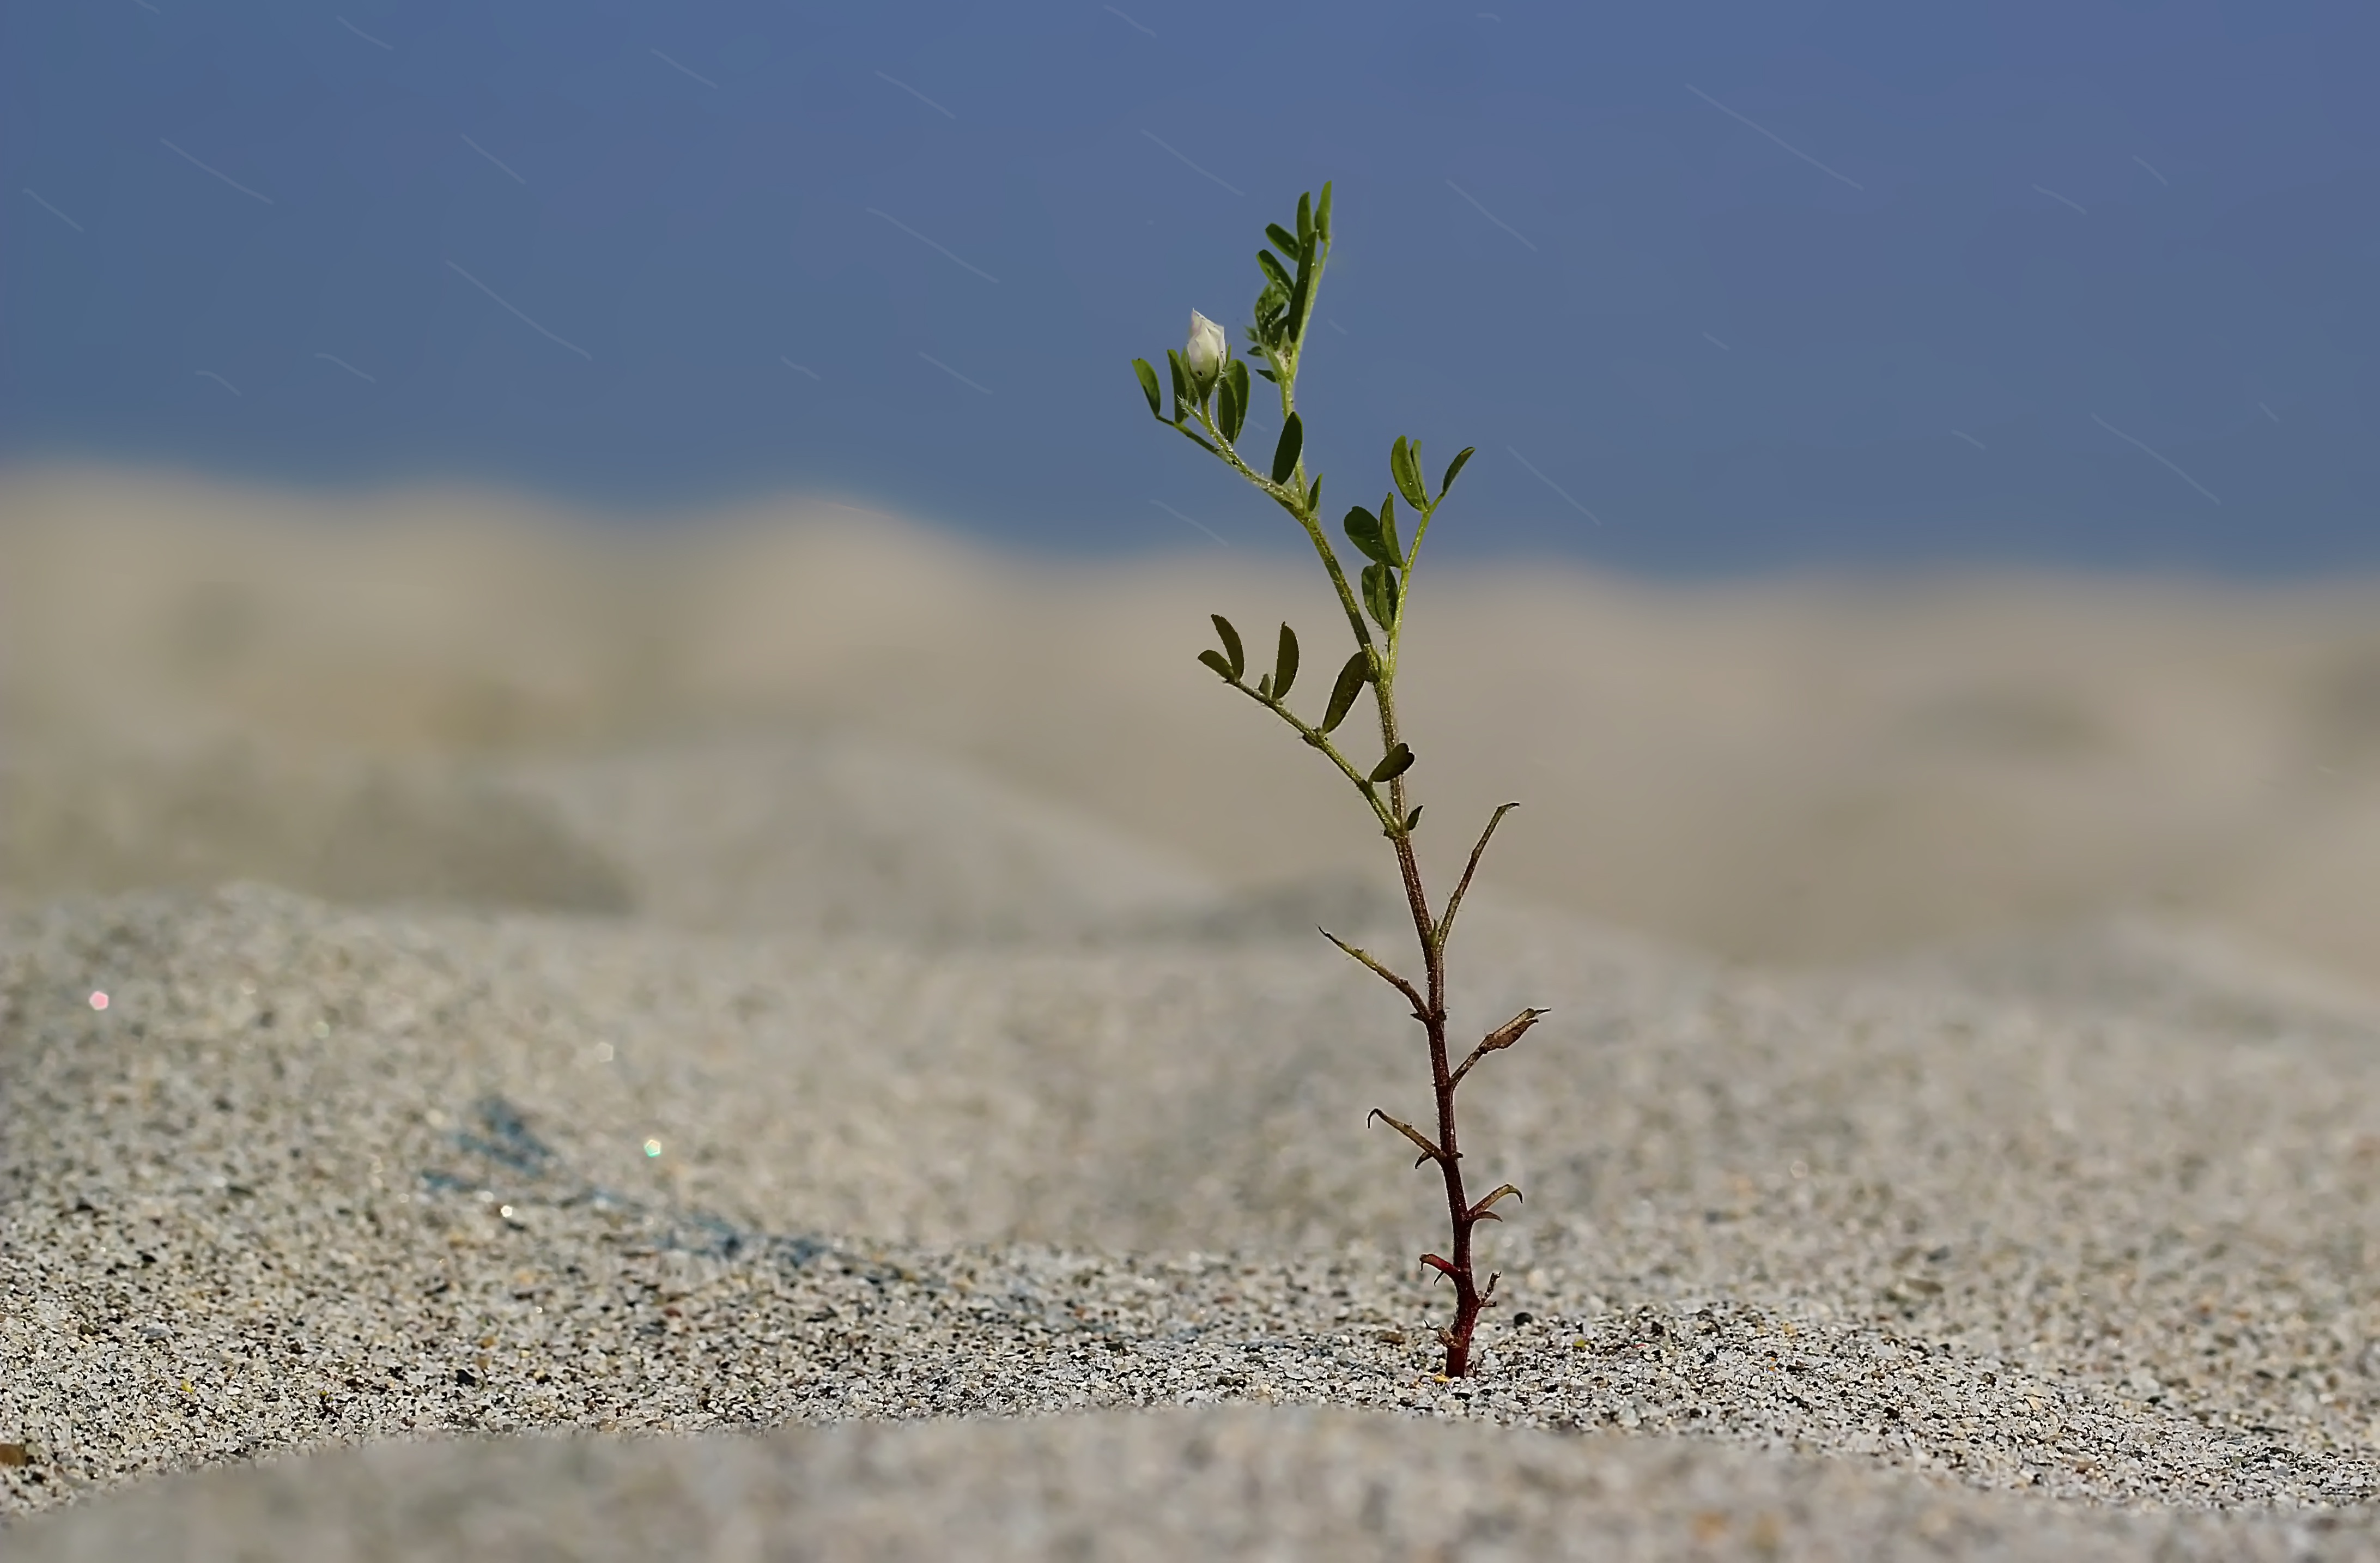
man, landscape, tree, nature, grass, outdoor, sand, branch, plant, sky, wood, field, farm, prairie, countryside, leaf, flower, trunk, old, alone, land, male, dry, environment, rural, young, green, relax, natural, park, soil, healthy, flora, season, material, wildflower, relaxation, single, grassland, tall, big, scene, ecosystem, steppe, tree plantation, natural environment, aeolian landform, grass family